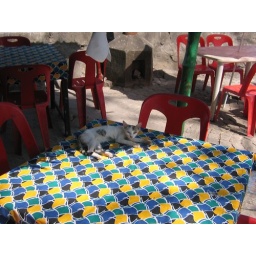
sleepy cat in fish market